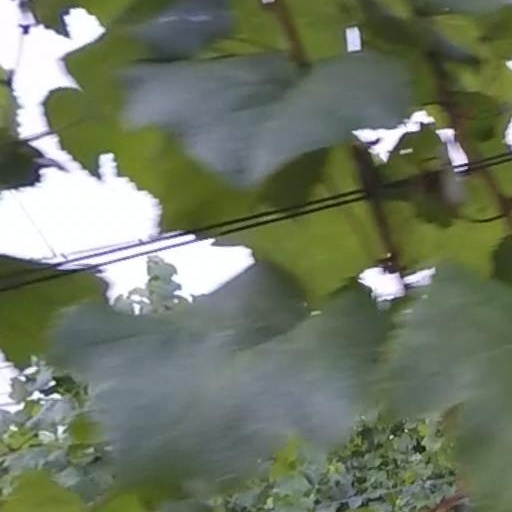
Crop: grape